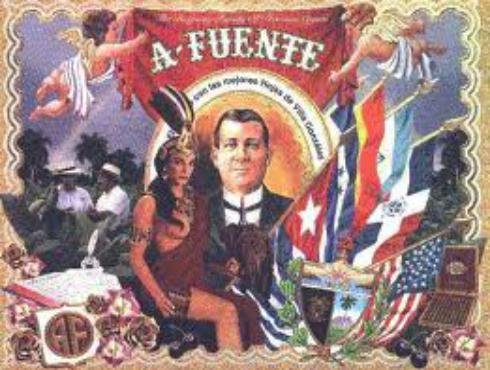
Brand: Arturo Fuente
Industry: Necessities